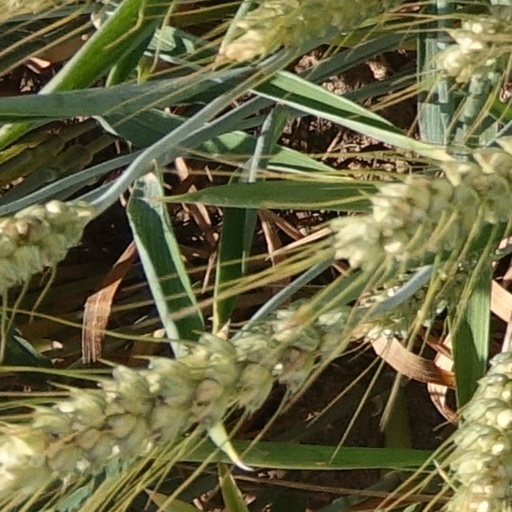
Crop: wheat